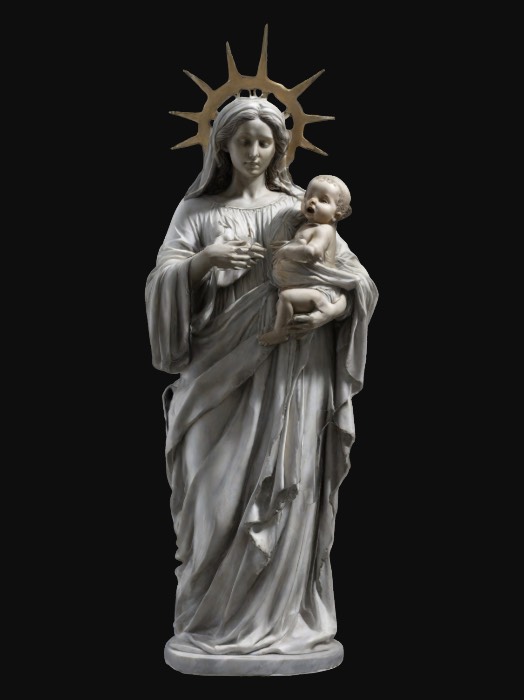
미적 점수 (1~10점): 8